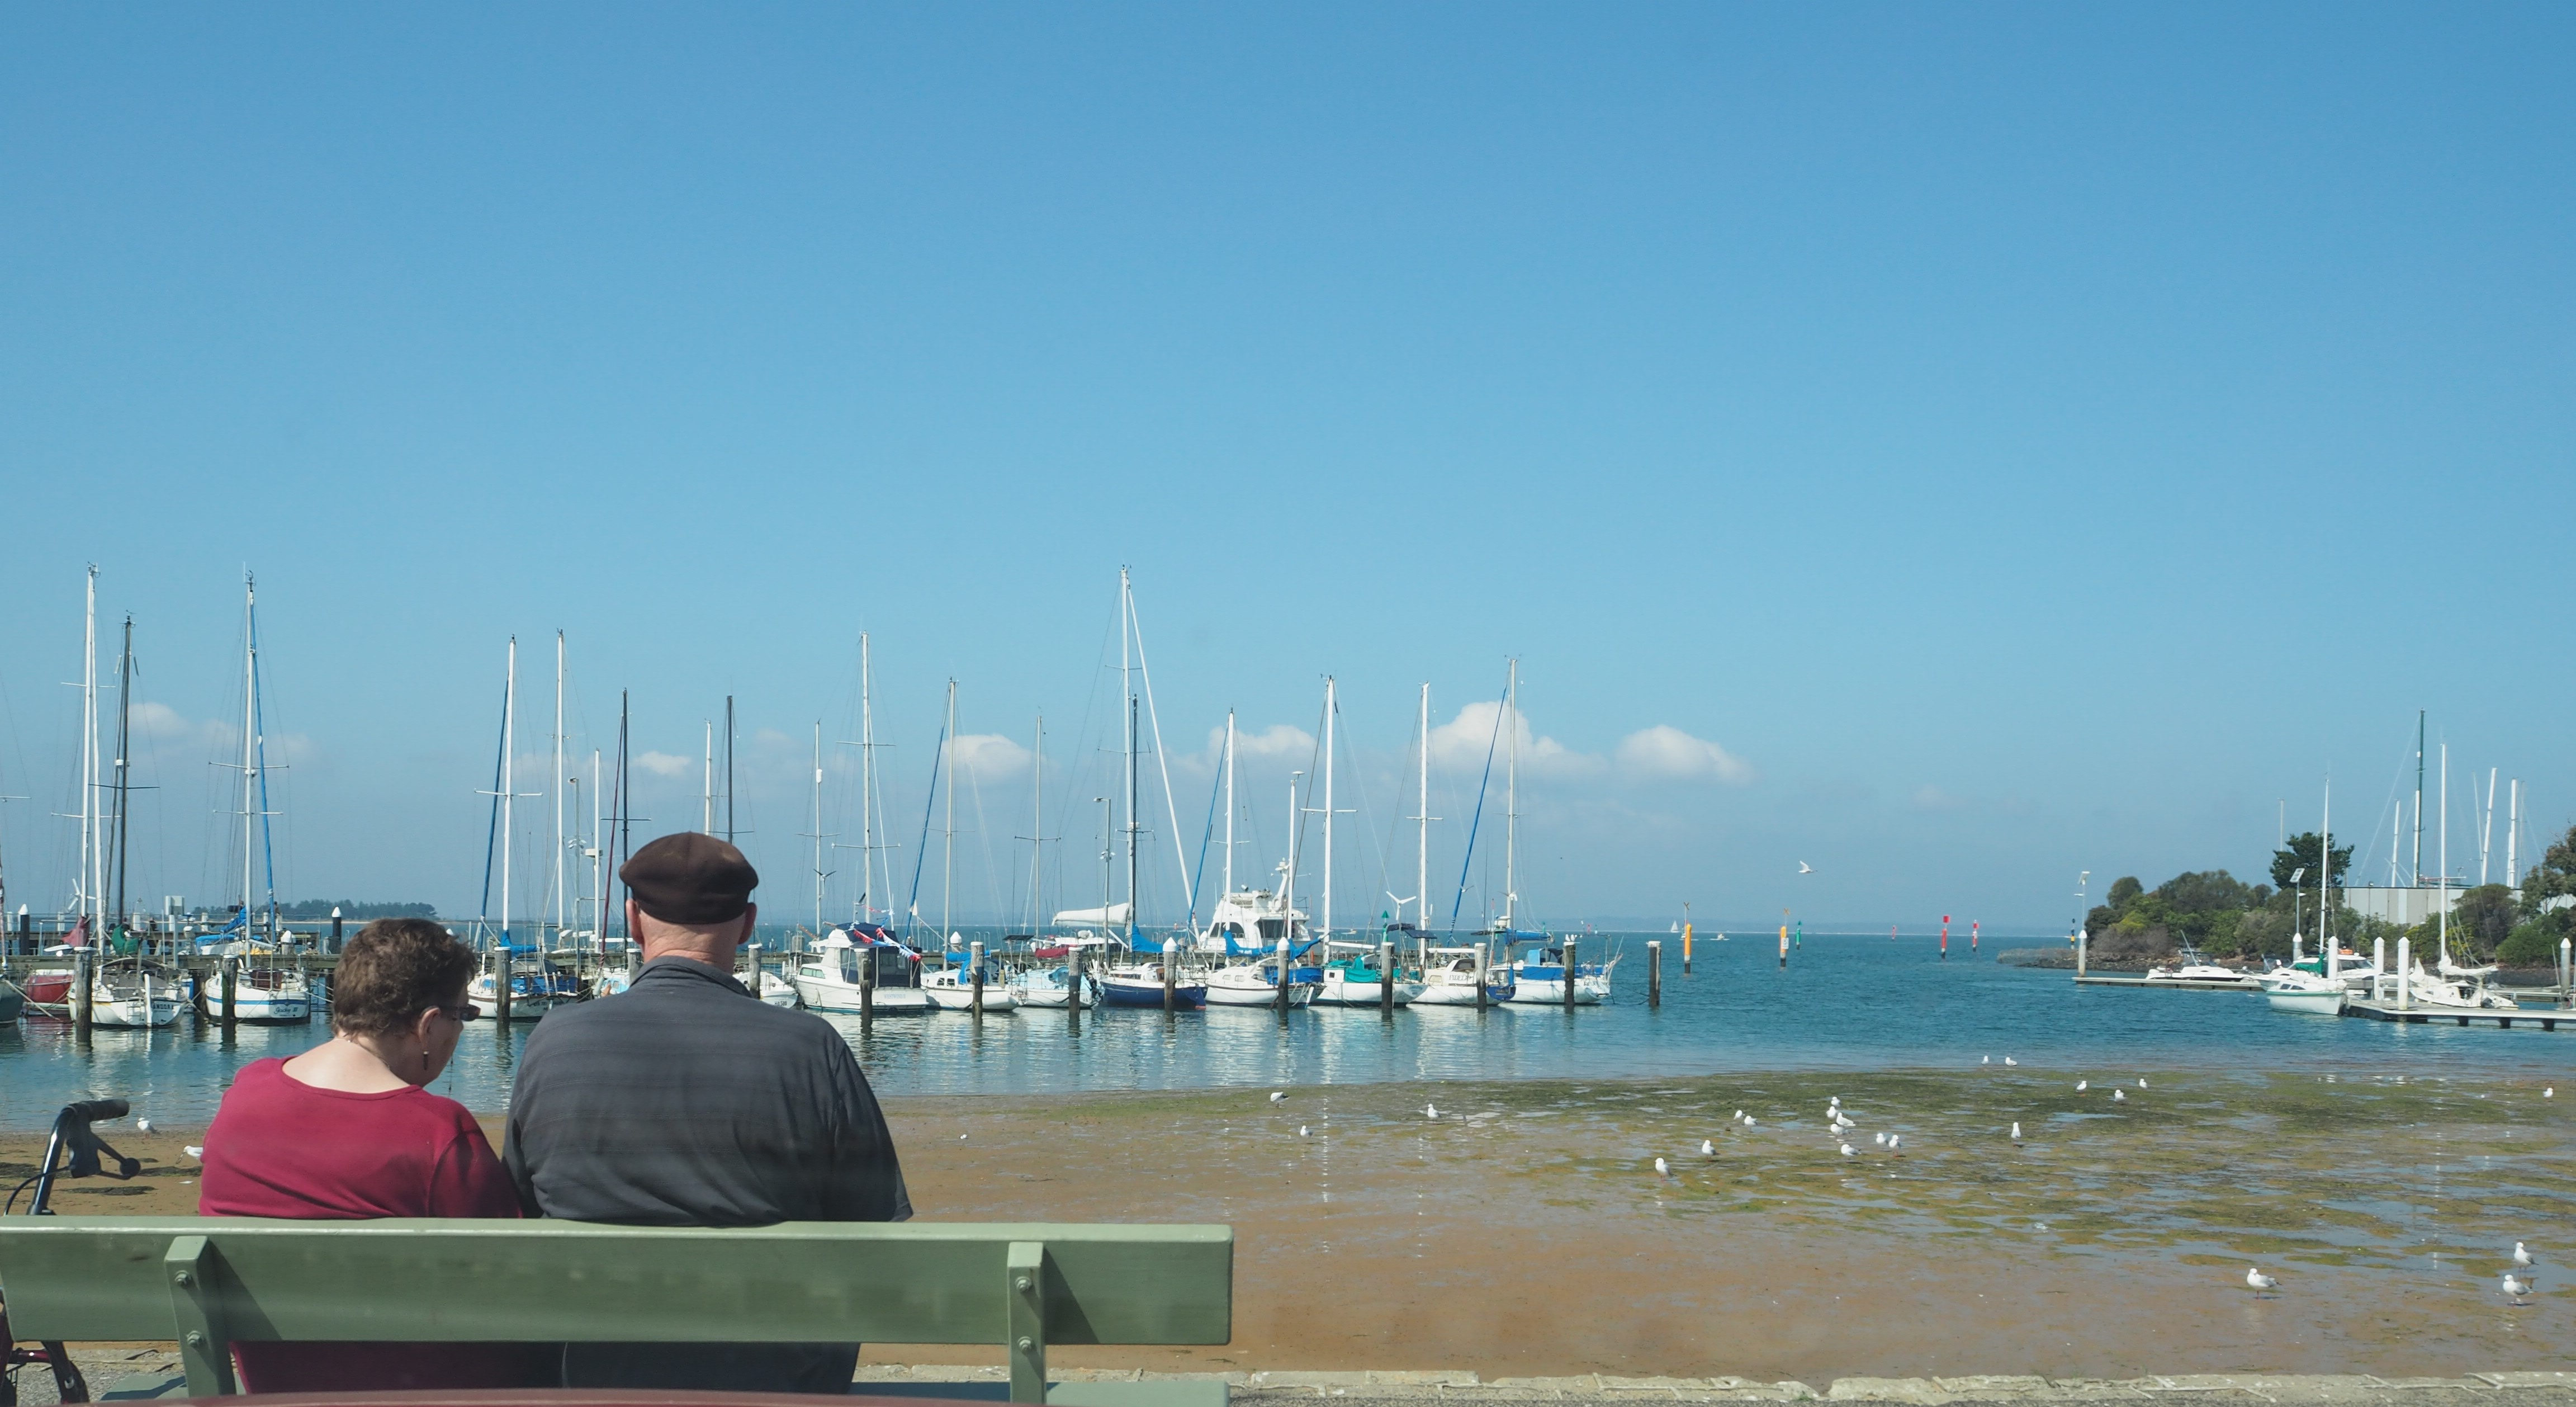
marina, boats, seagulls, sky, sea, water, harbor, vacation, tourism, vehicle, boat, port, dock, coast, city, bay, watercraft, travel, nonbuilding structure